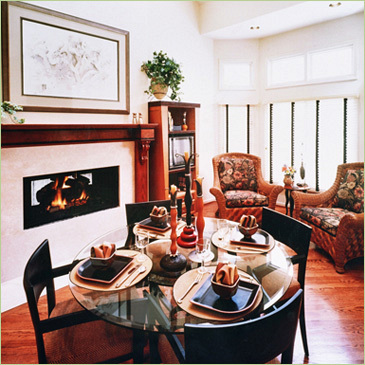
Room type: dining_room